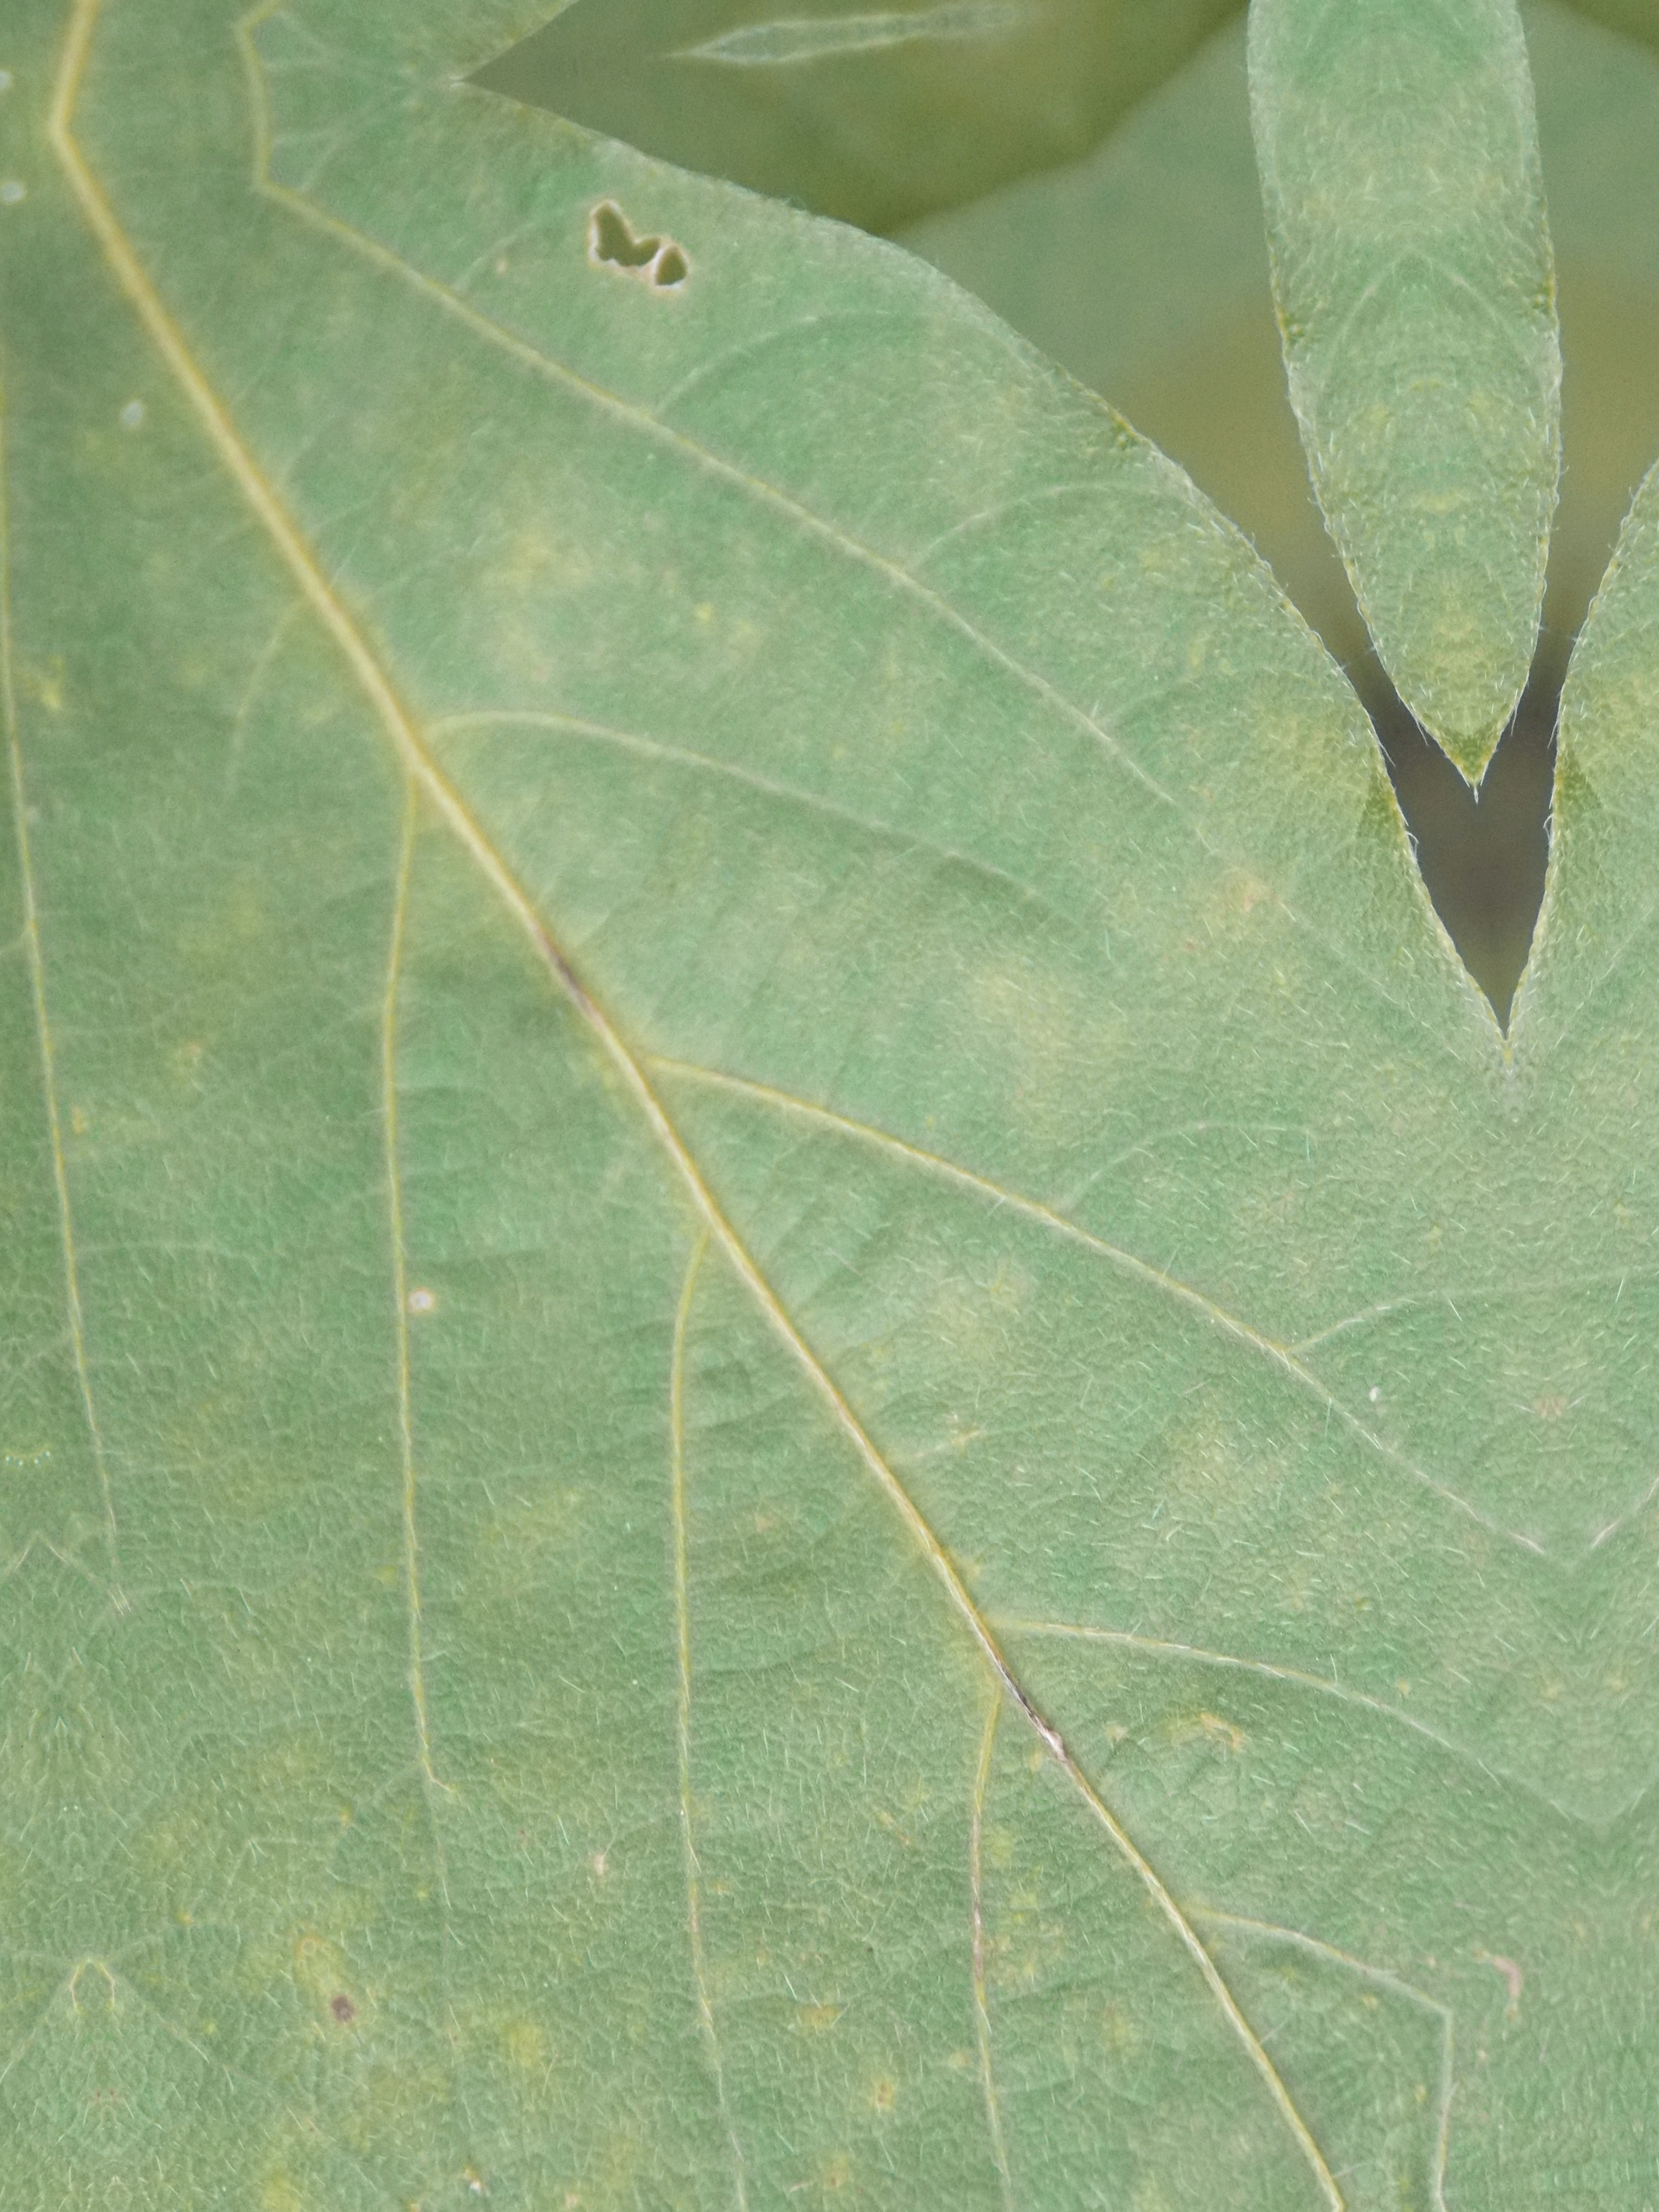
Label: Disease